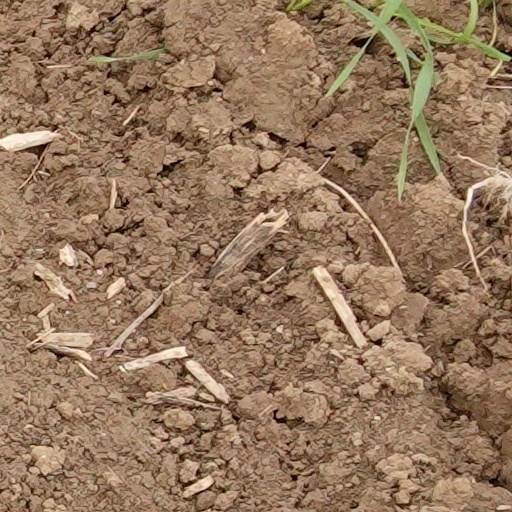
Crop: wheat